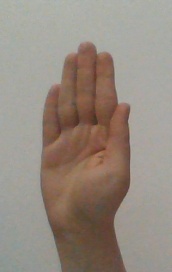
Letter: seen